Robot Holocaust

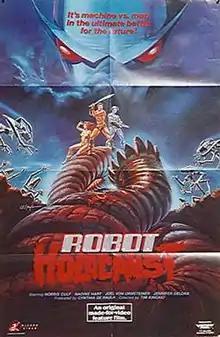

Robot Holocaust is a 1987 post-apocalyptic science fiction film written and directed by Tim Kincaid, and produced by Charles Band.